Southern Border (film)

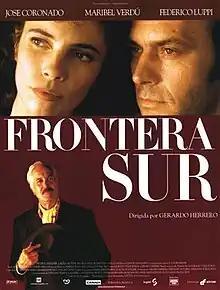
Theatrical release poster

Southern Border is a 1998 historical drama film directed by Gerardo Herrero. The music was composed by Luis Bacalov. Set in Argentina, the plot follows Roque, forced to emigrate after killing a man in Spain.